Paul Erdős

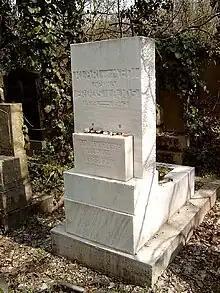
Grave of Erdős, Kozma Street Cemetery, Budapest

Erdős had a reputation for posing new problems as well as solving existing ones: Ernst Strauss called him "the absolute monarch of problem posers". Throughout his career, Erdős would offer payments for solutions to unresolved problems. These ranged from $25 for problems that he felt were just out of the reach of the current mathematical thinking (both his and others) up to $10,000 for problems that were both difficult to attack and mathematically significant. Some of these problems have since been solved, including the most lucrative – Erdős's conjecture on prime gaps was solved in 2014, and the $10,000 paid.